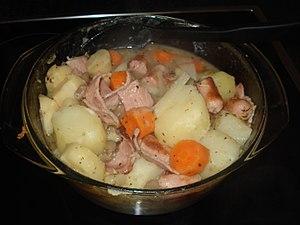
Le coddle, ou « marmite de Dublin », est un mets à base de saucisson, bacon, oignon et pommes de terre, cuit en ragoût dans du bouillon de poulet, très populaire dans la capitale de l’Irlande. Il est nourrissant et économique.